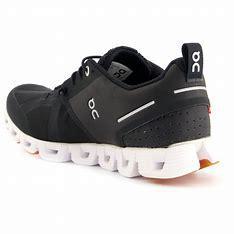
Brand: ON
Model: Cloud Terry